North Carolina General Assembly of October 1784

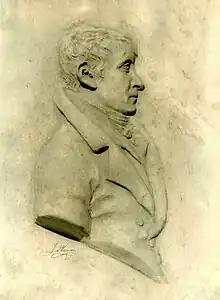
James Kenan

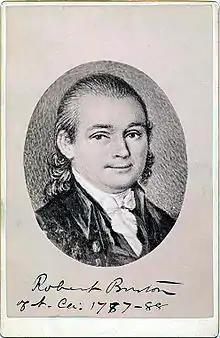
Robert Burton

As prescribed by the 1776 Constitution of North Carolina, the General Assembly elected the governor and the following members of the North Carolina Council of State: